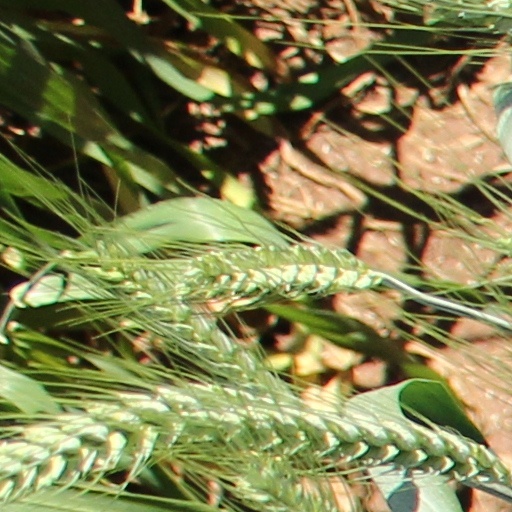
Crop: wheat